Shahumyan Province

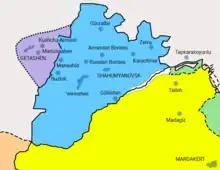
Former Soviet Shahumyan district and the territory known as "Getashen subdistrict" where the Artsakh Shahumyan Province was originally formed

Armenians constituted 73.2% of the population of the Shahumyan District of the Azerbaijan SSR in 1979, and the majority of the villages within the Shahumyan district and the Getashen village had an Armenian majority prior to the First Nagorno-Karabakh war and Operation Ring, with the exception for some Azerbaijani-majority villages (as well as some smaller localities), which are mentioned as such in the following list. The Shahumyan district and Getashen subdistrict are claimed by the Republic of Artsakh as part of the Shahumyan Province.